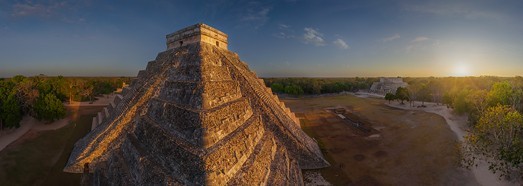
Landmark: Chichen Itza